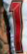
Number: 1